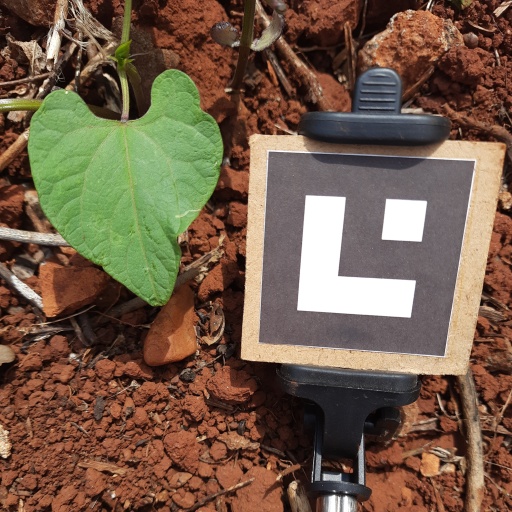
Observations: wavy surface, no eating holes, under sunlight